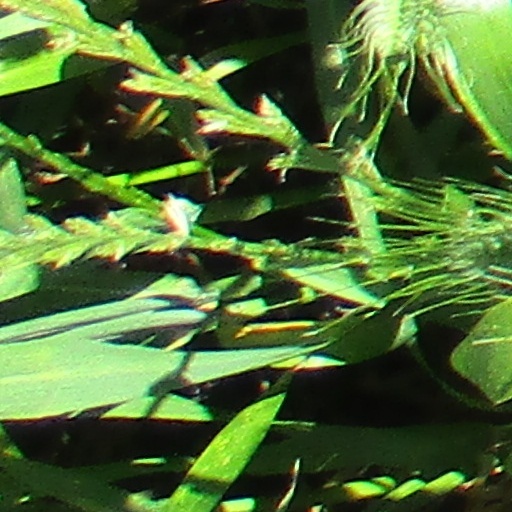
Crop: wheat